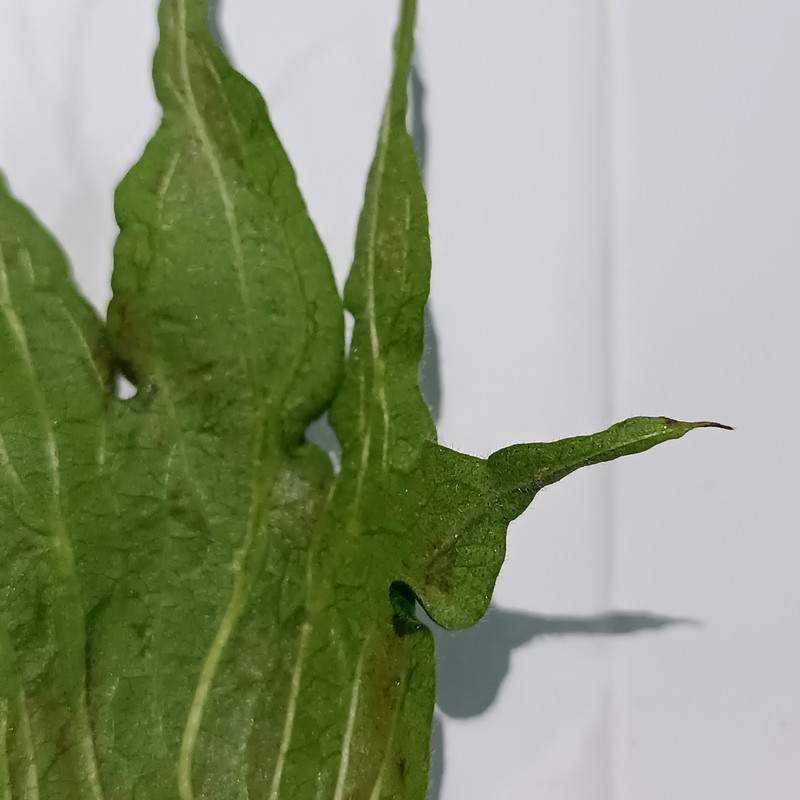
Label: Herbicide Growth Damage